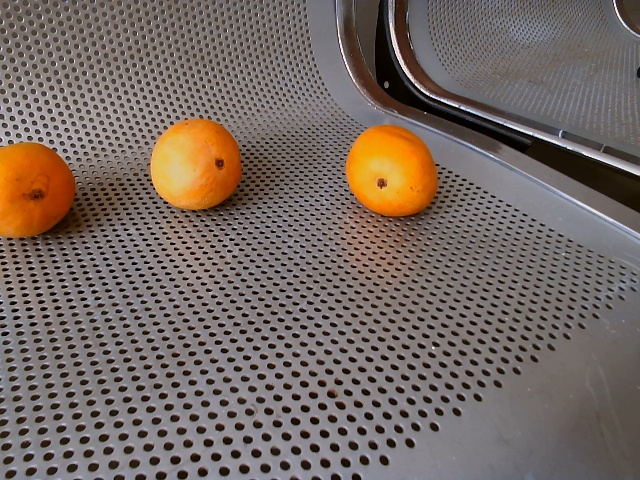
Label: Ripe_Mango